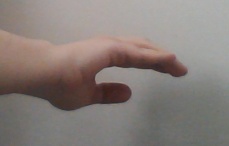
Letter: jeem